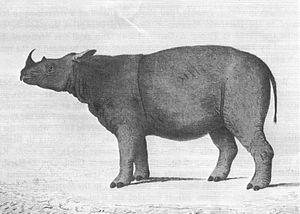
Le Rhinocéros de Sumatra est une espèce de périssodactyles de la famille des Rhinocerotidae. Parmi les cinq espèces actuelles de rhinocéros, c'est la dernière non éteinte du genre Dicerorhinus. Il est le plus petit des rhinocéros, même s'il demeure un mammifère de grande taille. Ce rhinocéros mesure en effet 120 à 145 cm de hauteur au garrot, avec un corps d'une longueur d'environ 2,50 m qui se termine par une queue de 35 à 70 cm. Son poids varie entre 500 et 1 000 kg, et est en moyenne de 700 à 800 kg, le record étant détenu par un spécimen de 2 tonnes. Comme les espèces africaines, il a deux cornes, la plus grande étant la corne nasale, qui mesure généralement 15 à 25 centimètres, tandis que l'autre corne n'est qu'une courte ébauche. Une couche de poils brun rougeâtre couvre la majeure partie du corps du Rhinocéros de Sumatra.